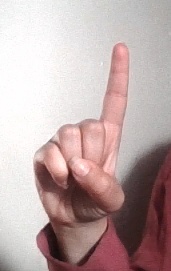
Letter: bb